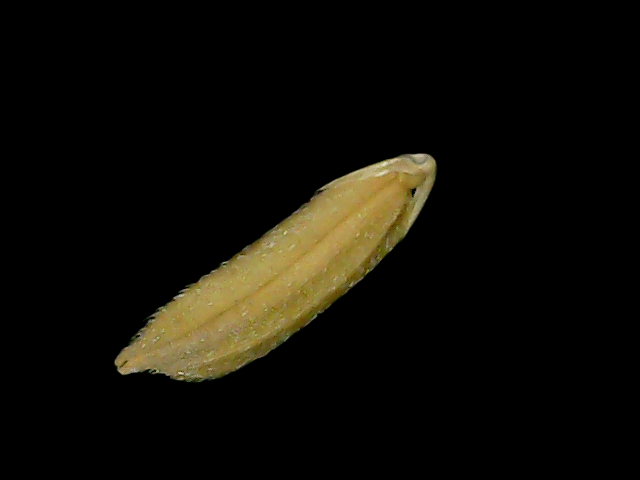
Rice variety: Bd49